Alwernia

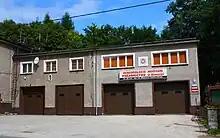
Firefighting museum

Voivodeship road 780 directly passes through the town. The A4 motorway, which is a part of the European route E40, passes through the village of Rudno, located about north of the town.